Ratzeburg

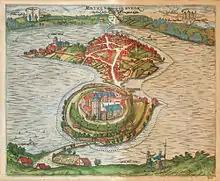
Ratzeburg, ca. 1590

The town was founded in the 11th century as Racisburg. The name is traditionally derived from the local Wendish ruler, Prince Ratibor of the Polabians, who was nicknamed Ratse. In the year 1044 Christian missionaries under the leadership of the monk Ansverus came into the region and built a monastery. It was destroyed in a pagan rebellion in 1066; the monks were stoned to death. Today monuments to the missionaries in two of the town's churches commemorate these events. Ansverus was canonised in the 12th century and his relics were entombed in the Ratzeburg cathedral.